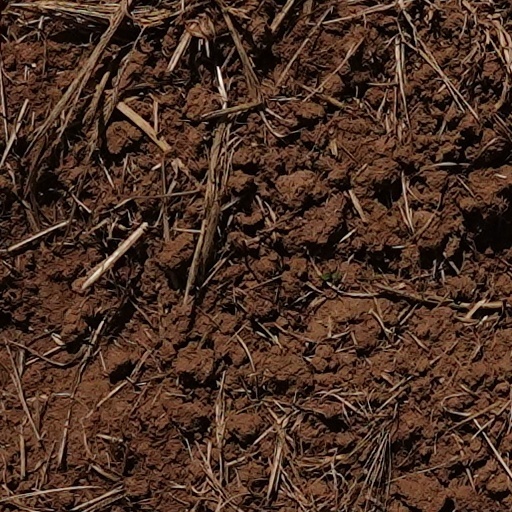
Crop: wheat